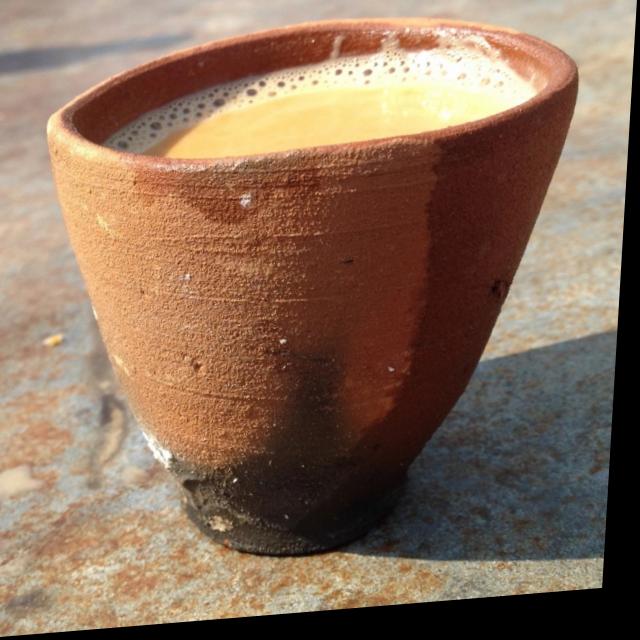
Dish: chai